William B. Maclay

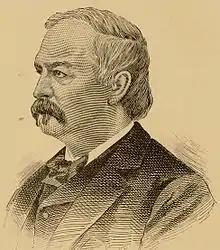

William Brown Maclay (March 20, 1812 – February 19, 1882) was an American newspaperman, lawyer, and politician who served five terms as a United States representative from New York from 1843 to 1849, and from 1857 to 1861.